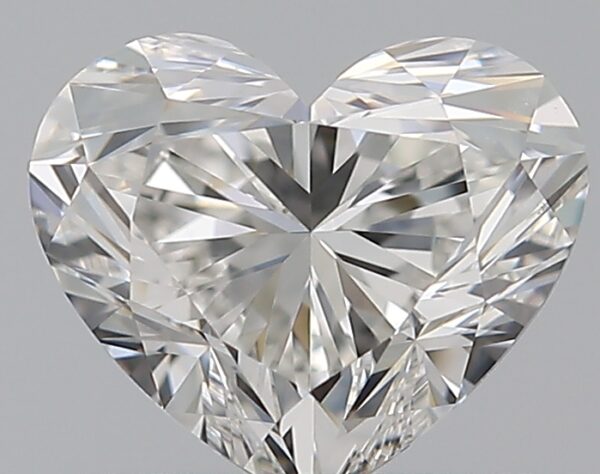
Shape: heart
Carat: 0.71
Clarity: VVS2
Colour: F
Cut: EX
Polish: EX
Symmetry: VG
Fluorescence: M
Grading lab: GIA
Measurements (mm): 5.24 x 6.23 x 3.7